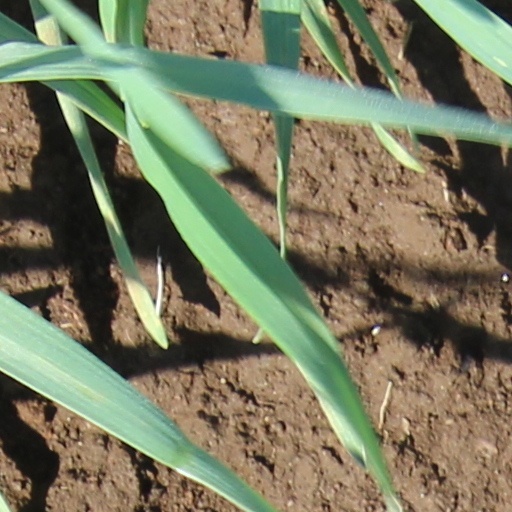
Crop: wheat